Off on a Comet

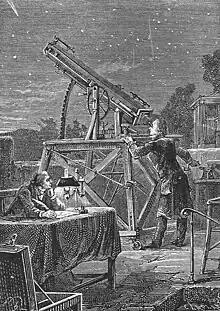
John Herschel observes Comet Halley from his observatory in Cape Town in 1835 (illustration from the book).

The story starts with a comet called Gallia, that touches the Earth in its flight and collects a few small chunks of it. The disaster occurs on January 1 of the year 188x in the area around Gibraltar. On the territory that is carried away by the comet there remain a total of 36 people of French, English, Spanish and Russian nationality. These people do not realize at first what has happened, and consider the collision an earthquake.